List of Akron RubberDucks seasons

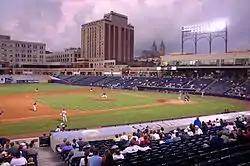
Canal Park, the RubberDucks' home stadium

The Akron RubberDucks minor league baseball franchise has played 44 seasons (all in the Eastern League; all as a Double-A affiliate of an MLB team) since its inception in Lynn, Massachusetts in the 1980 season. As of the completion of the 2024 season, the club has played in 6,153 regular season games with an overall win–loss record of 3,275–2,878. The team has also compiled a postseason win-loss record of 100–78 in 178 games.